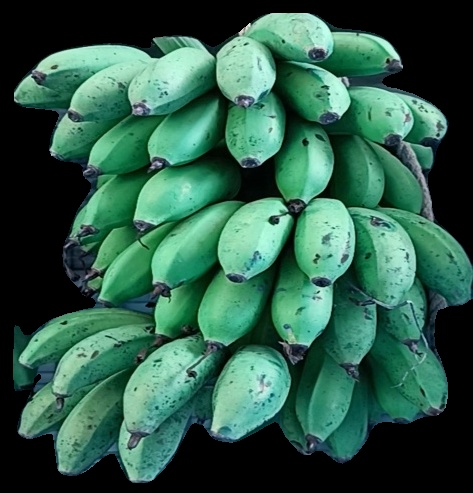
Variety: rasbale
Grade: grade2